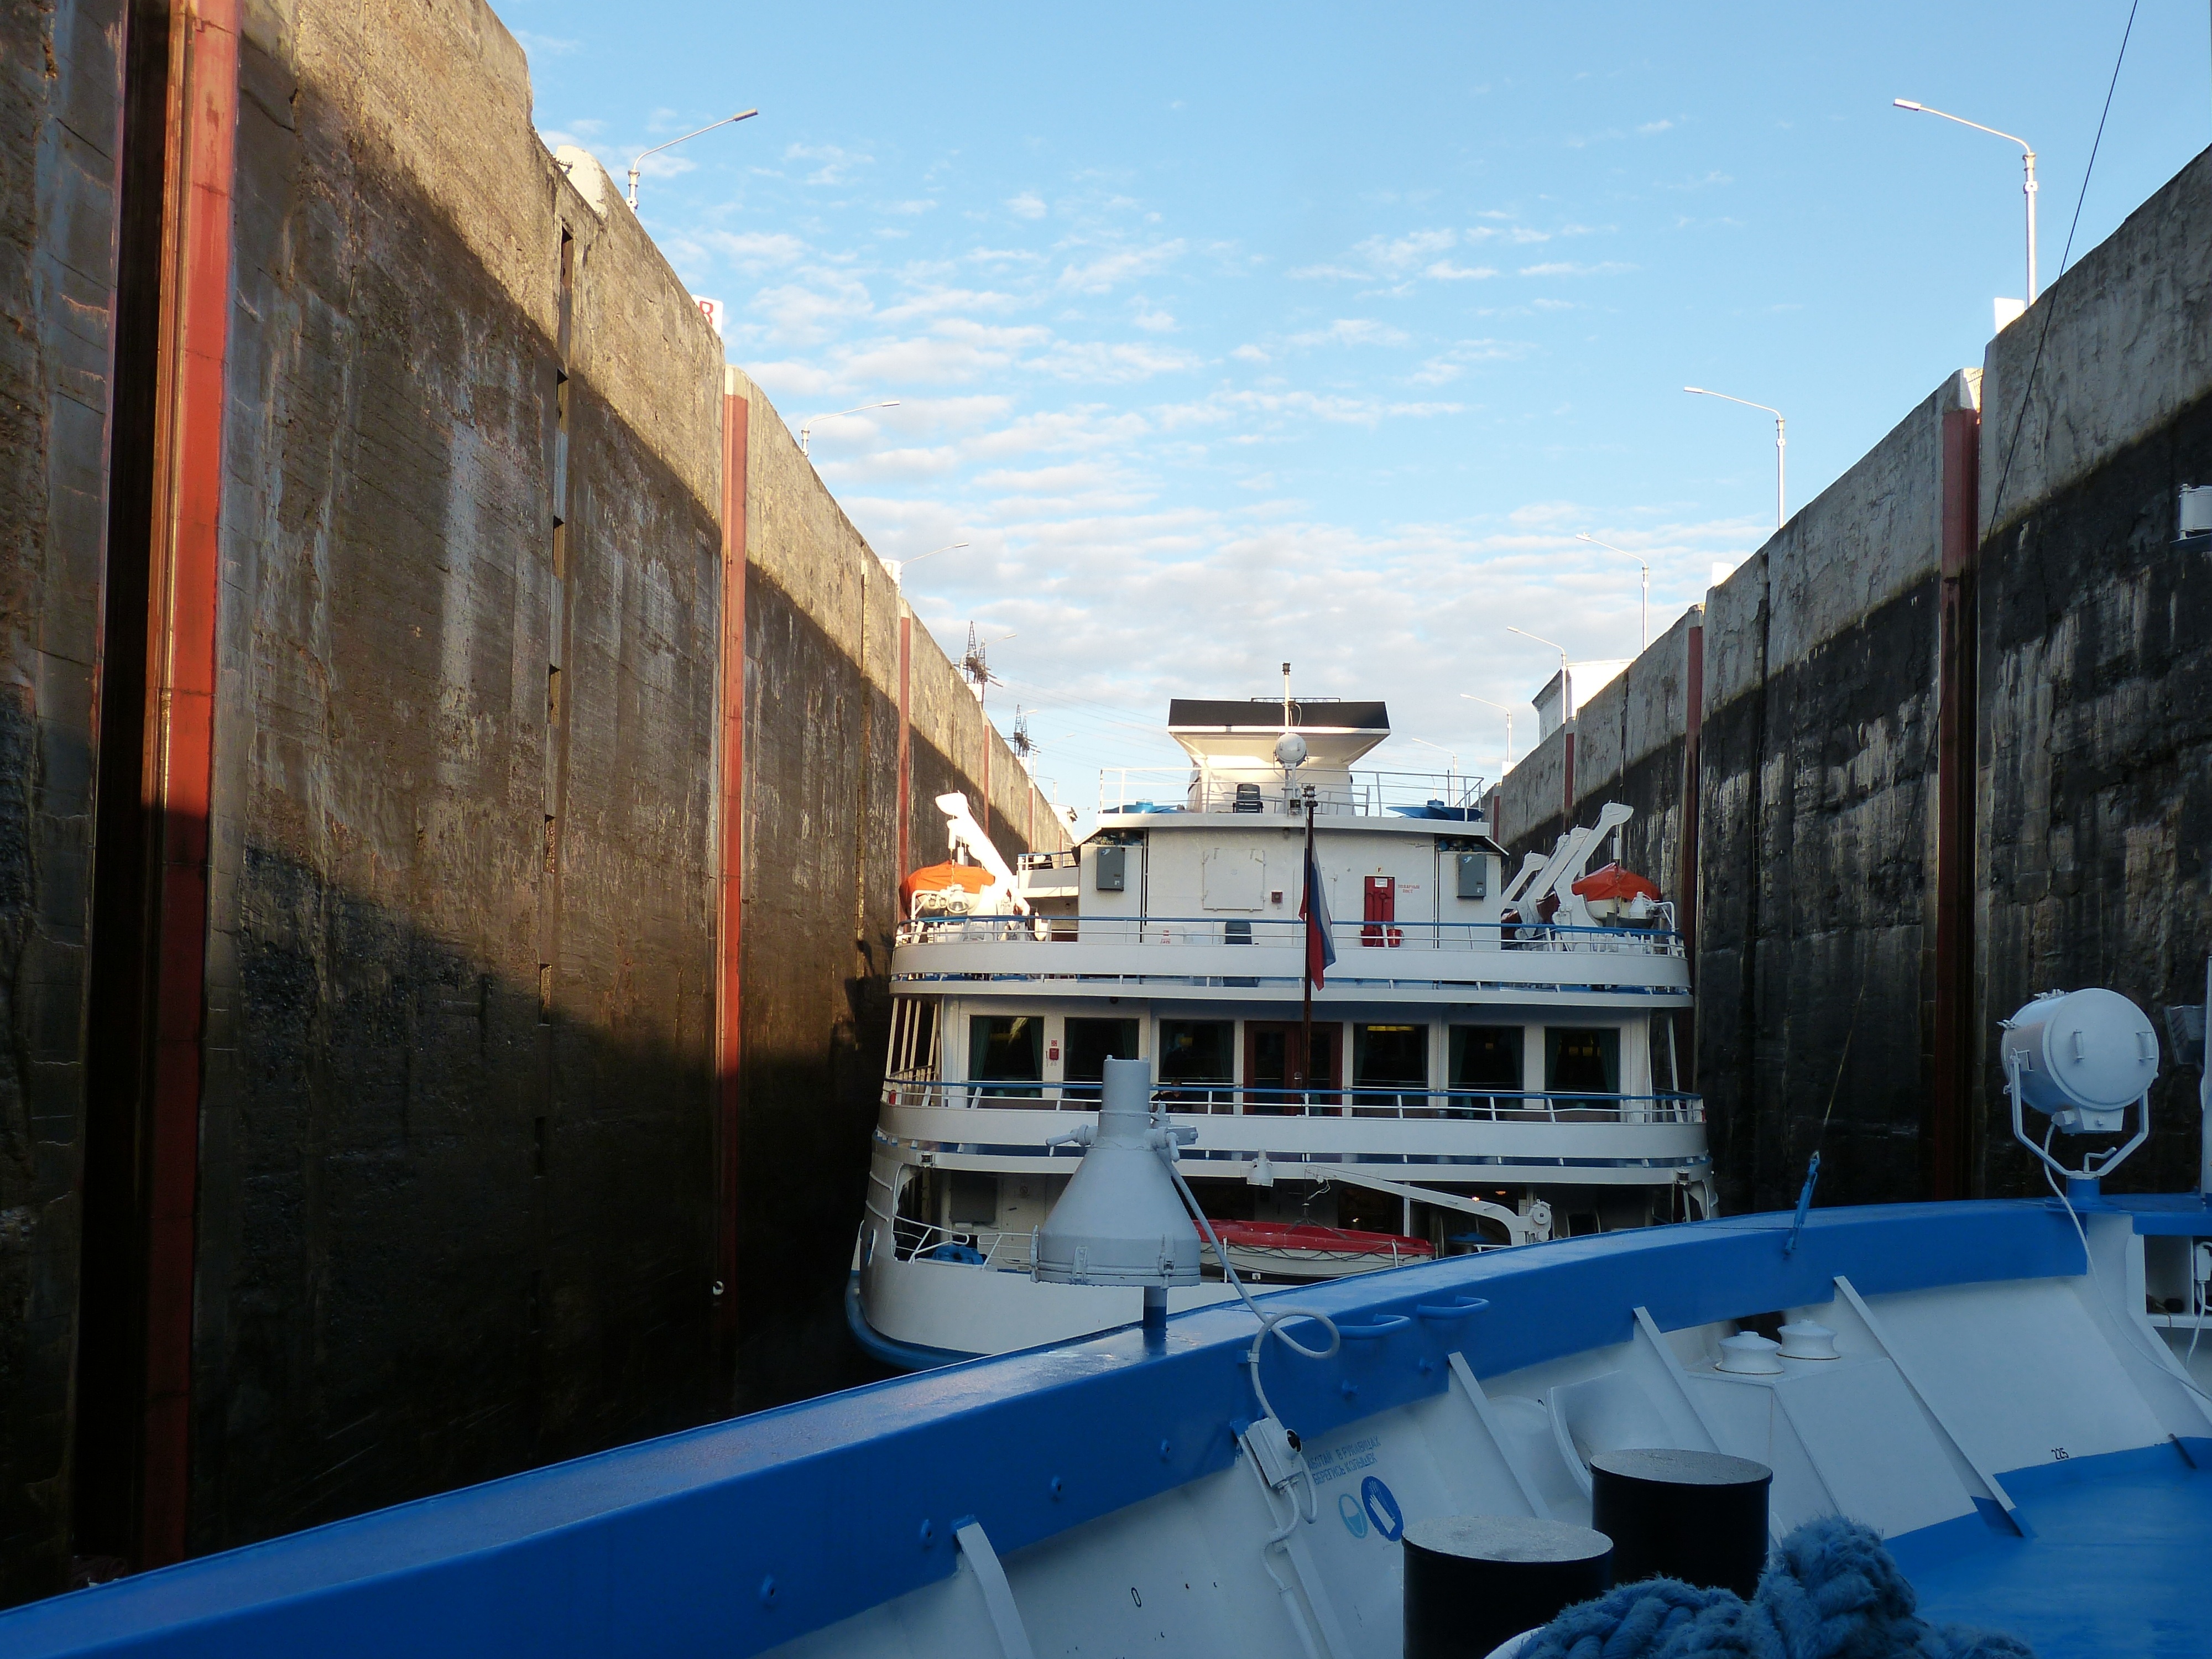
sea, water, dock, boat, ship, vehicle, holiday, tourism, waterway, cruise, passage, wait, lock, channel, russia, watercraft, cruise ship, passenger ship, river cruise, lake ladoga, sheet piling